Australian Age of Dinosaurs

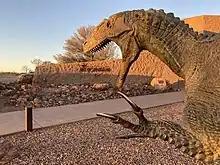
Australovenator in the early morning

A life-sized, 5-meter-long bronze statue of "Australovenator" ("Banjo") stands at the entrance to the reception center. Digitally sculpted by AAOD palaeo-artist Travis R. Tischler, the statue was cast by Deep in the Heart Foundry, Texas, USA. It was funded by the John Villiers Trust and erected in front of the reception center in April 2012.